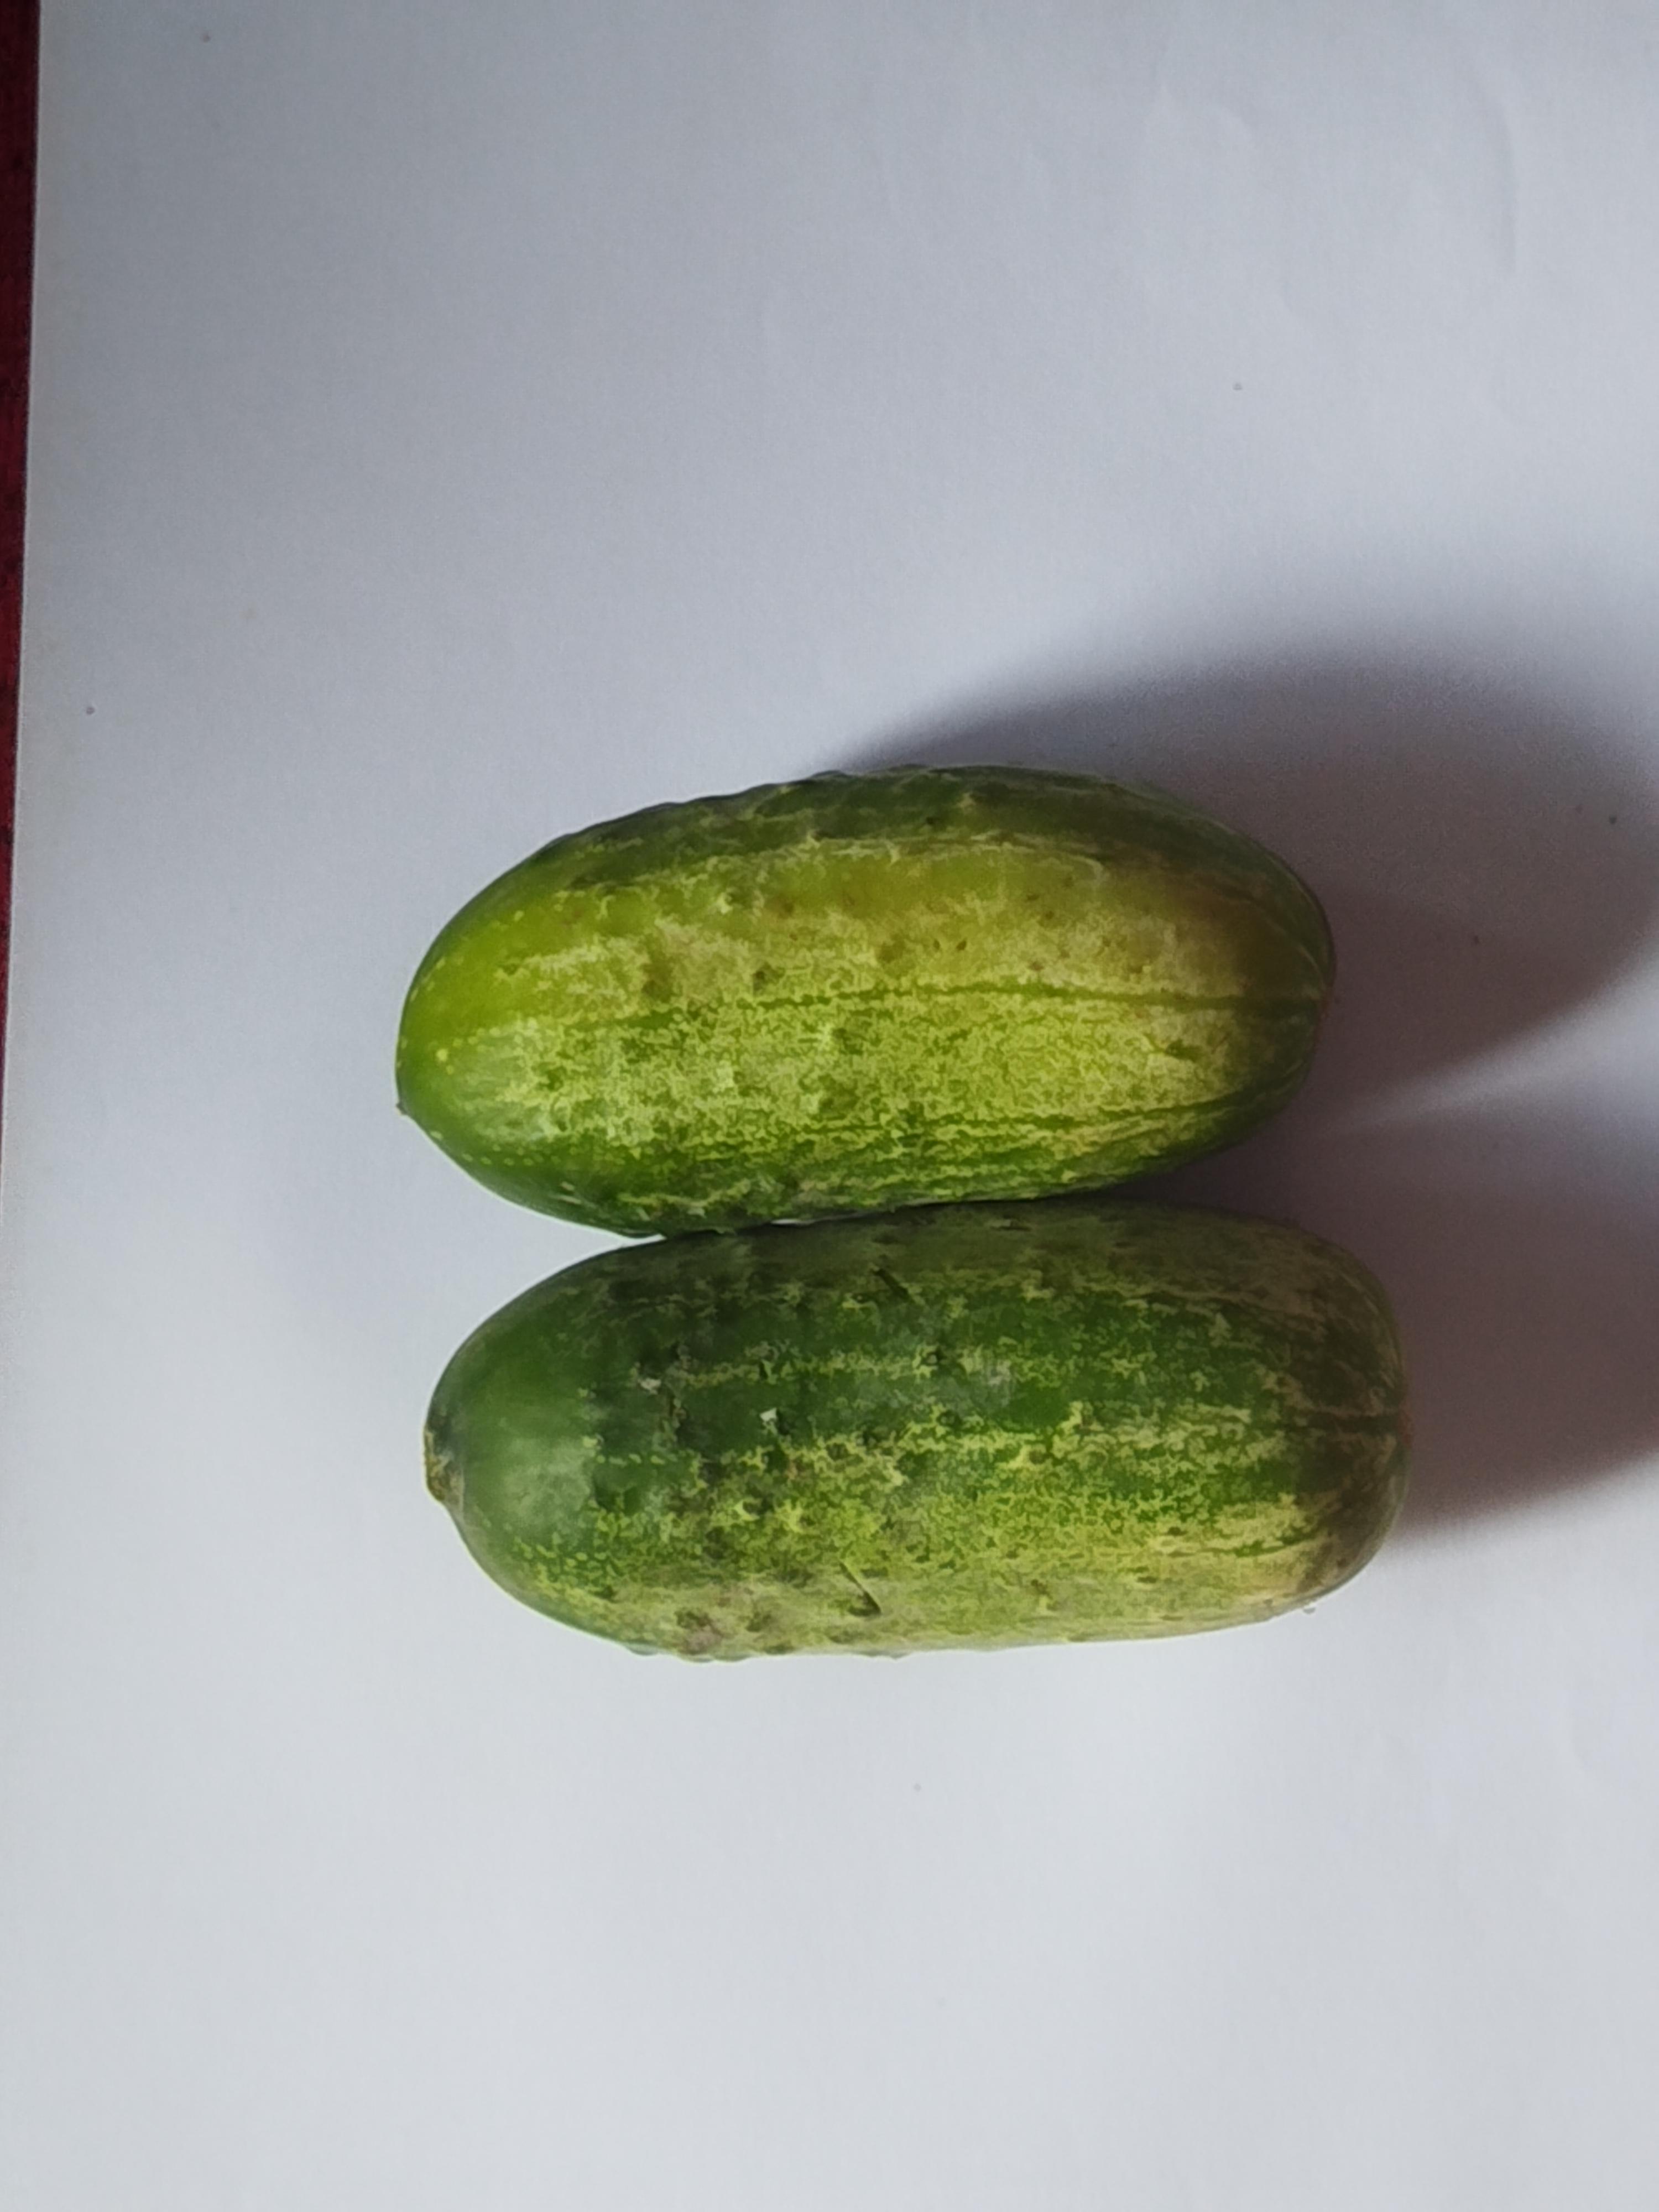
Label: Cucumber